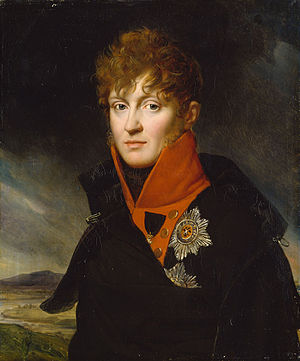
Frederik Ludvig af Mecklenburg-Schwerin
Arvestorhertug Frederik Ludvig, Portræt af François Gérard, 1807
Arvestorhertug Frederik Ludvig af Mecklenburg-Schwerin var en ikke-regerende hertug, fra 1785 arveprins og fra 1815 arvestorhertug af Mecklenburg-Schwerin. Som generalløjtnant deltog han i kampene mod Napoleons tropper under Napoleonskrigene.